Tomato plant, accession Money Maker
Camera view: bottom (45 deg); turntable rotation: 60 degrees
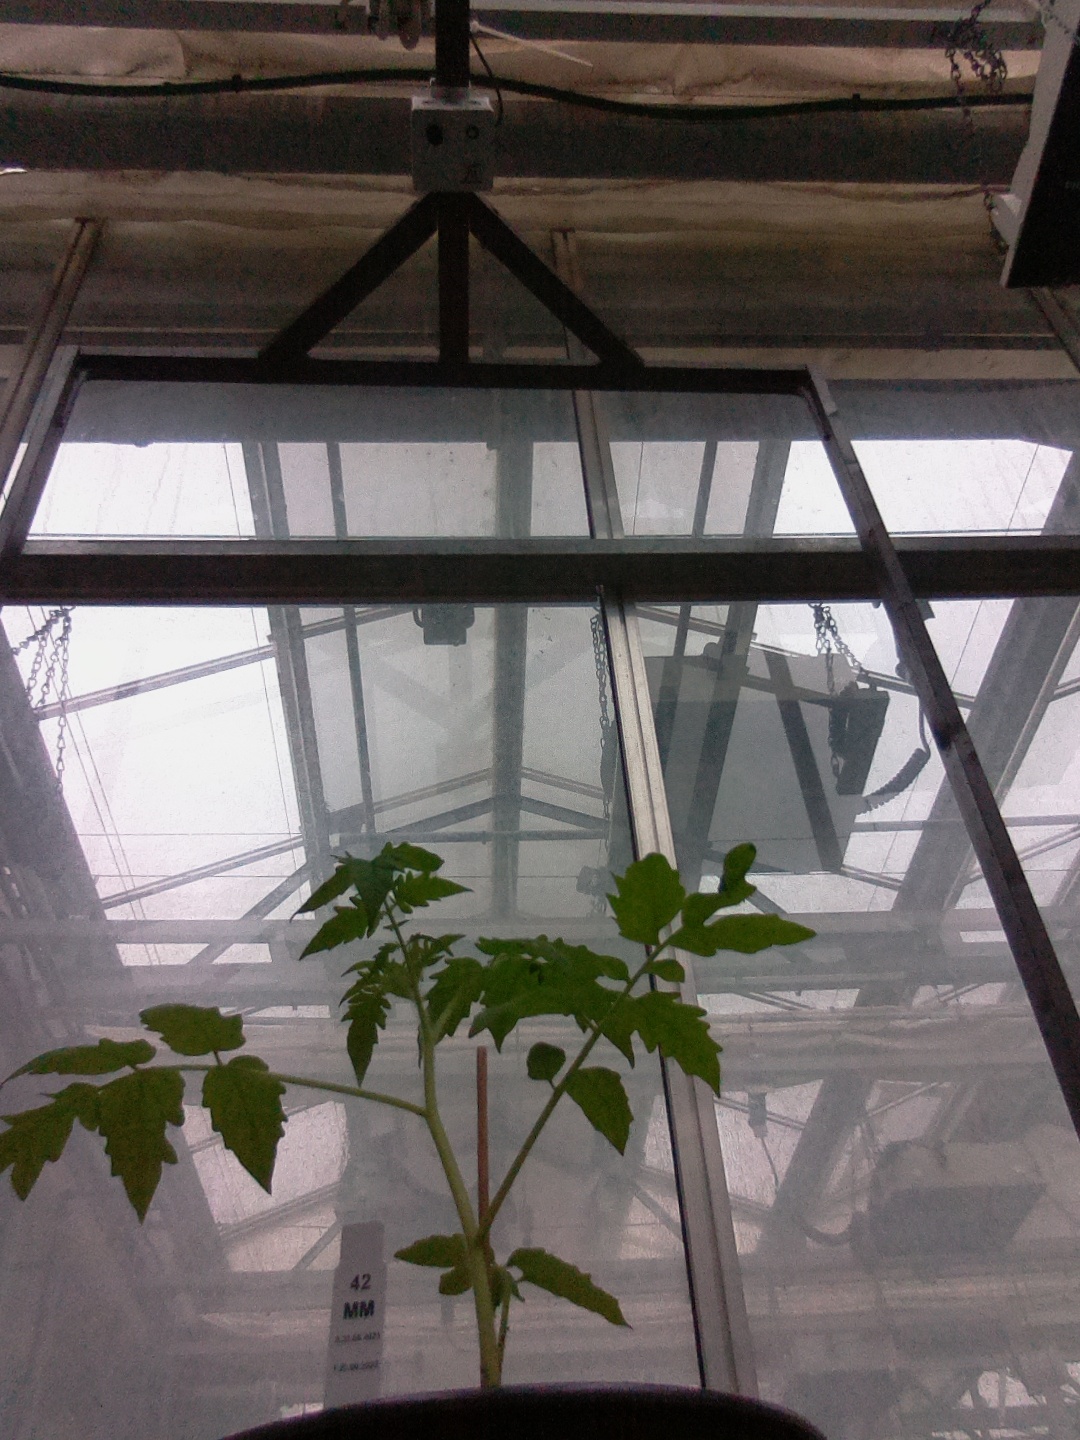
BBCH growth stage 13: 6 of true leaves visible